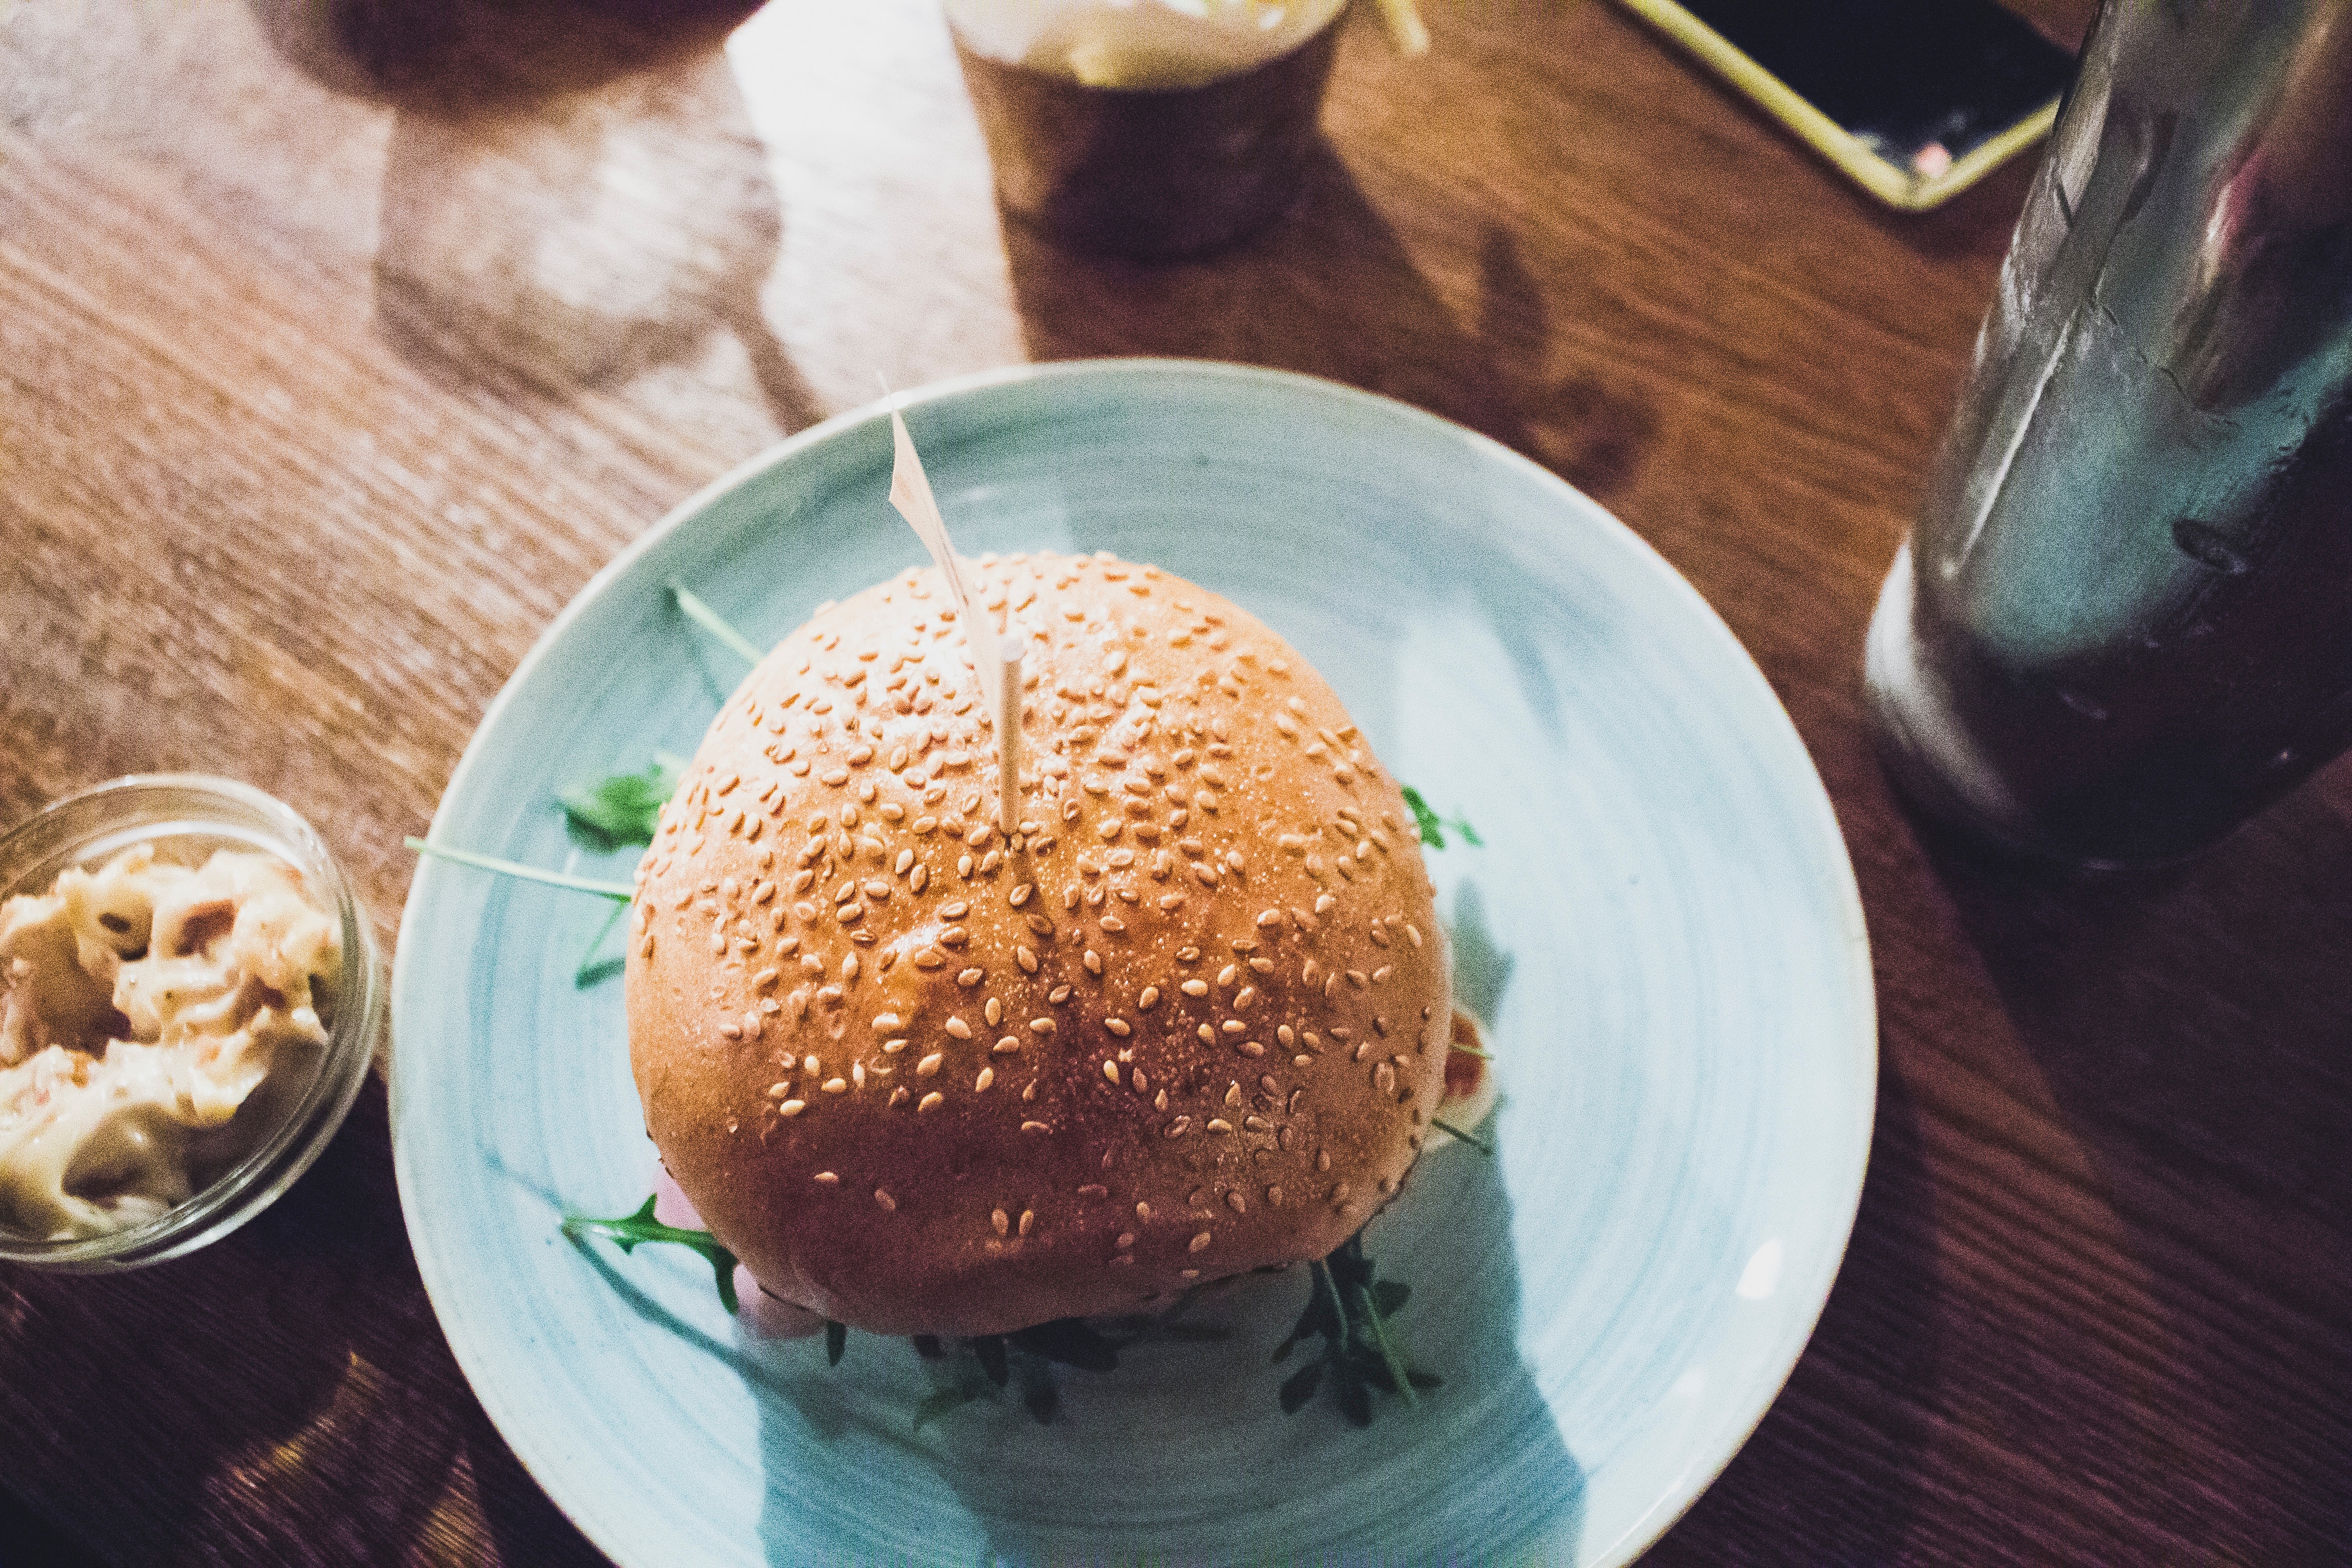
dish, food, produce, baking, ice cream, dessert, cuisine, coconut